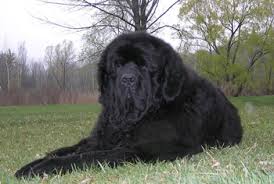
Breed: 215-n000031-Newfoundland